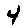
Label: 4